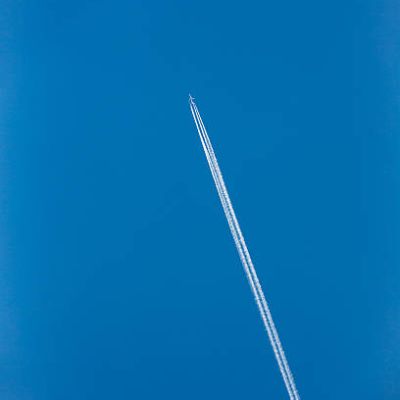
Cloud type: Contrail (Ct)